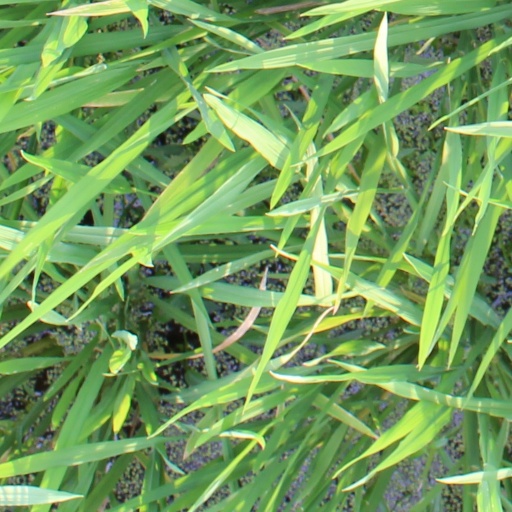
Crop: rice